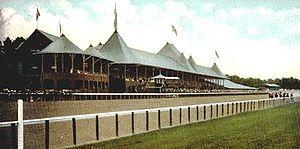
Les diamants sont éternels est le quatrième roman d'espionnage de l'écrivain britannique Ian Fleming mettant en scène le personnage de James Bond. Il est publié le 26 mars 1956 au Royaume-Uni. La traduction française parait en 1957 sous le titre Chauds les Glaçons ! avant de prendre définitivement le titre Les diamants sont éternels en 1973.